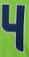
Number: 4